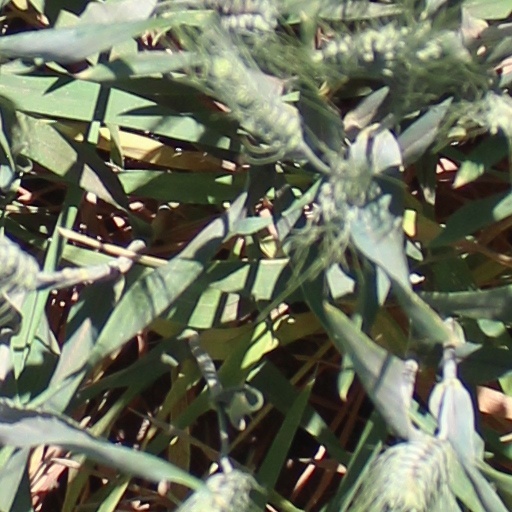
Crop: wheat